Weiß Kreuz

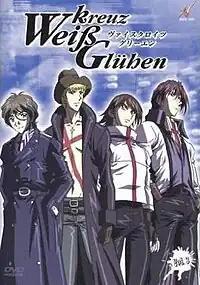
The third DVD of the German release of "Weiß Kreuz Glühen". The character designs were changed from the original "Weiß Kreuz" series due to copyright issues.

The third series, called is a thirteen-episode series which is set after the OVA. Several of the original Weiß members are not immediately visible; two new ones are introduced in the first episode: namely Sena Izumi and Kyou Aguri. Also, Omi has assumed the position of Persia left by his father. Glühen takes place at Koua Academy, where Weiß are investigating a series of unusual suicides. The animation quality is far higher than the original series. However, the character design is vastly different due to legal disputes with the original character designer, Kyoko Tsuchiya. Schwarz also appears in Glühen; they also have changed appearances due to the lawsuit. Media Blasters released the series under the name "Knight Hunters Eternity" (which is TMS Entertainment's international title for the series), and Anime-Virtual kept the title unchanged for the German release.